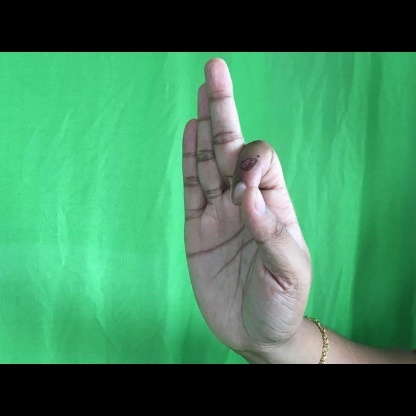
Mudra: Aralam